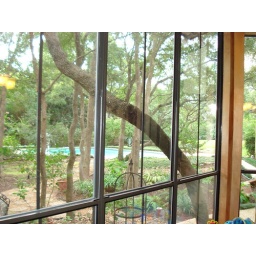
The view from the kitchen in Mike and Marcy's new house